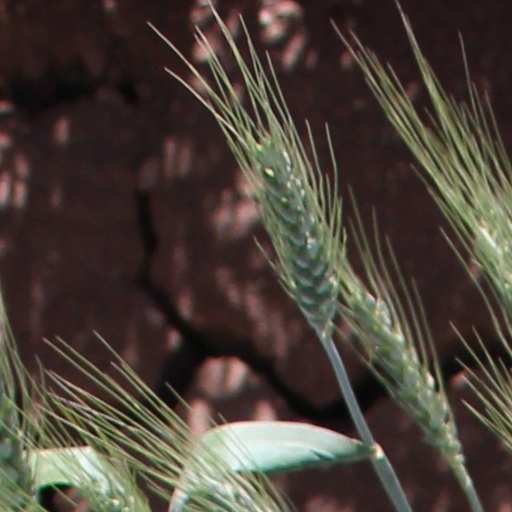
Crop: wheat